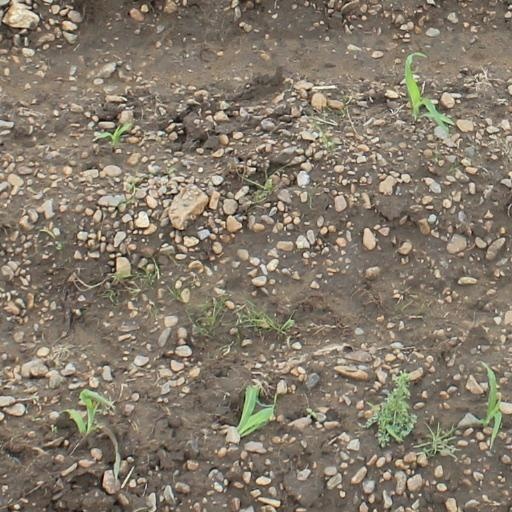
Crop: maize; corn